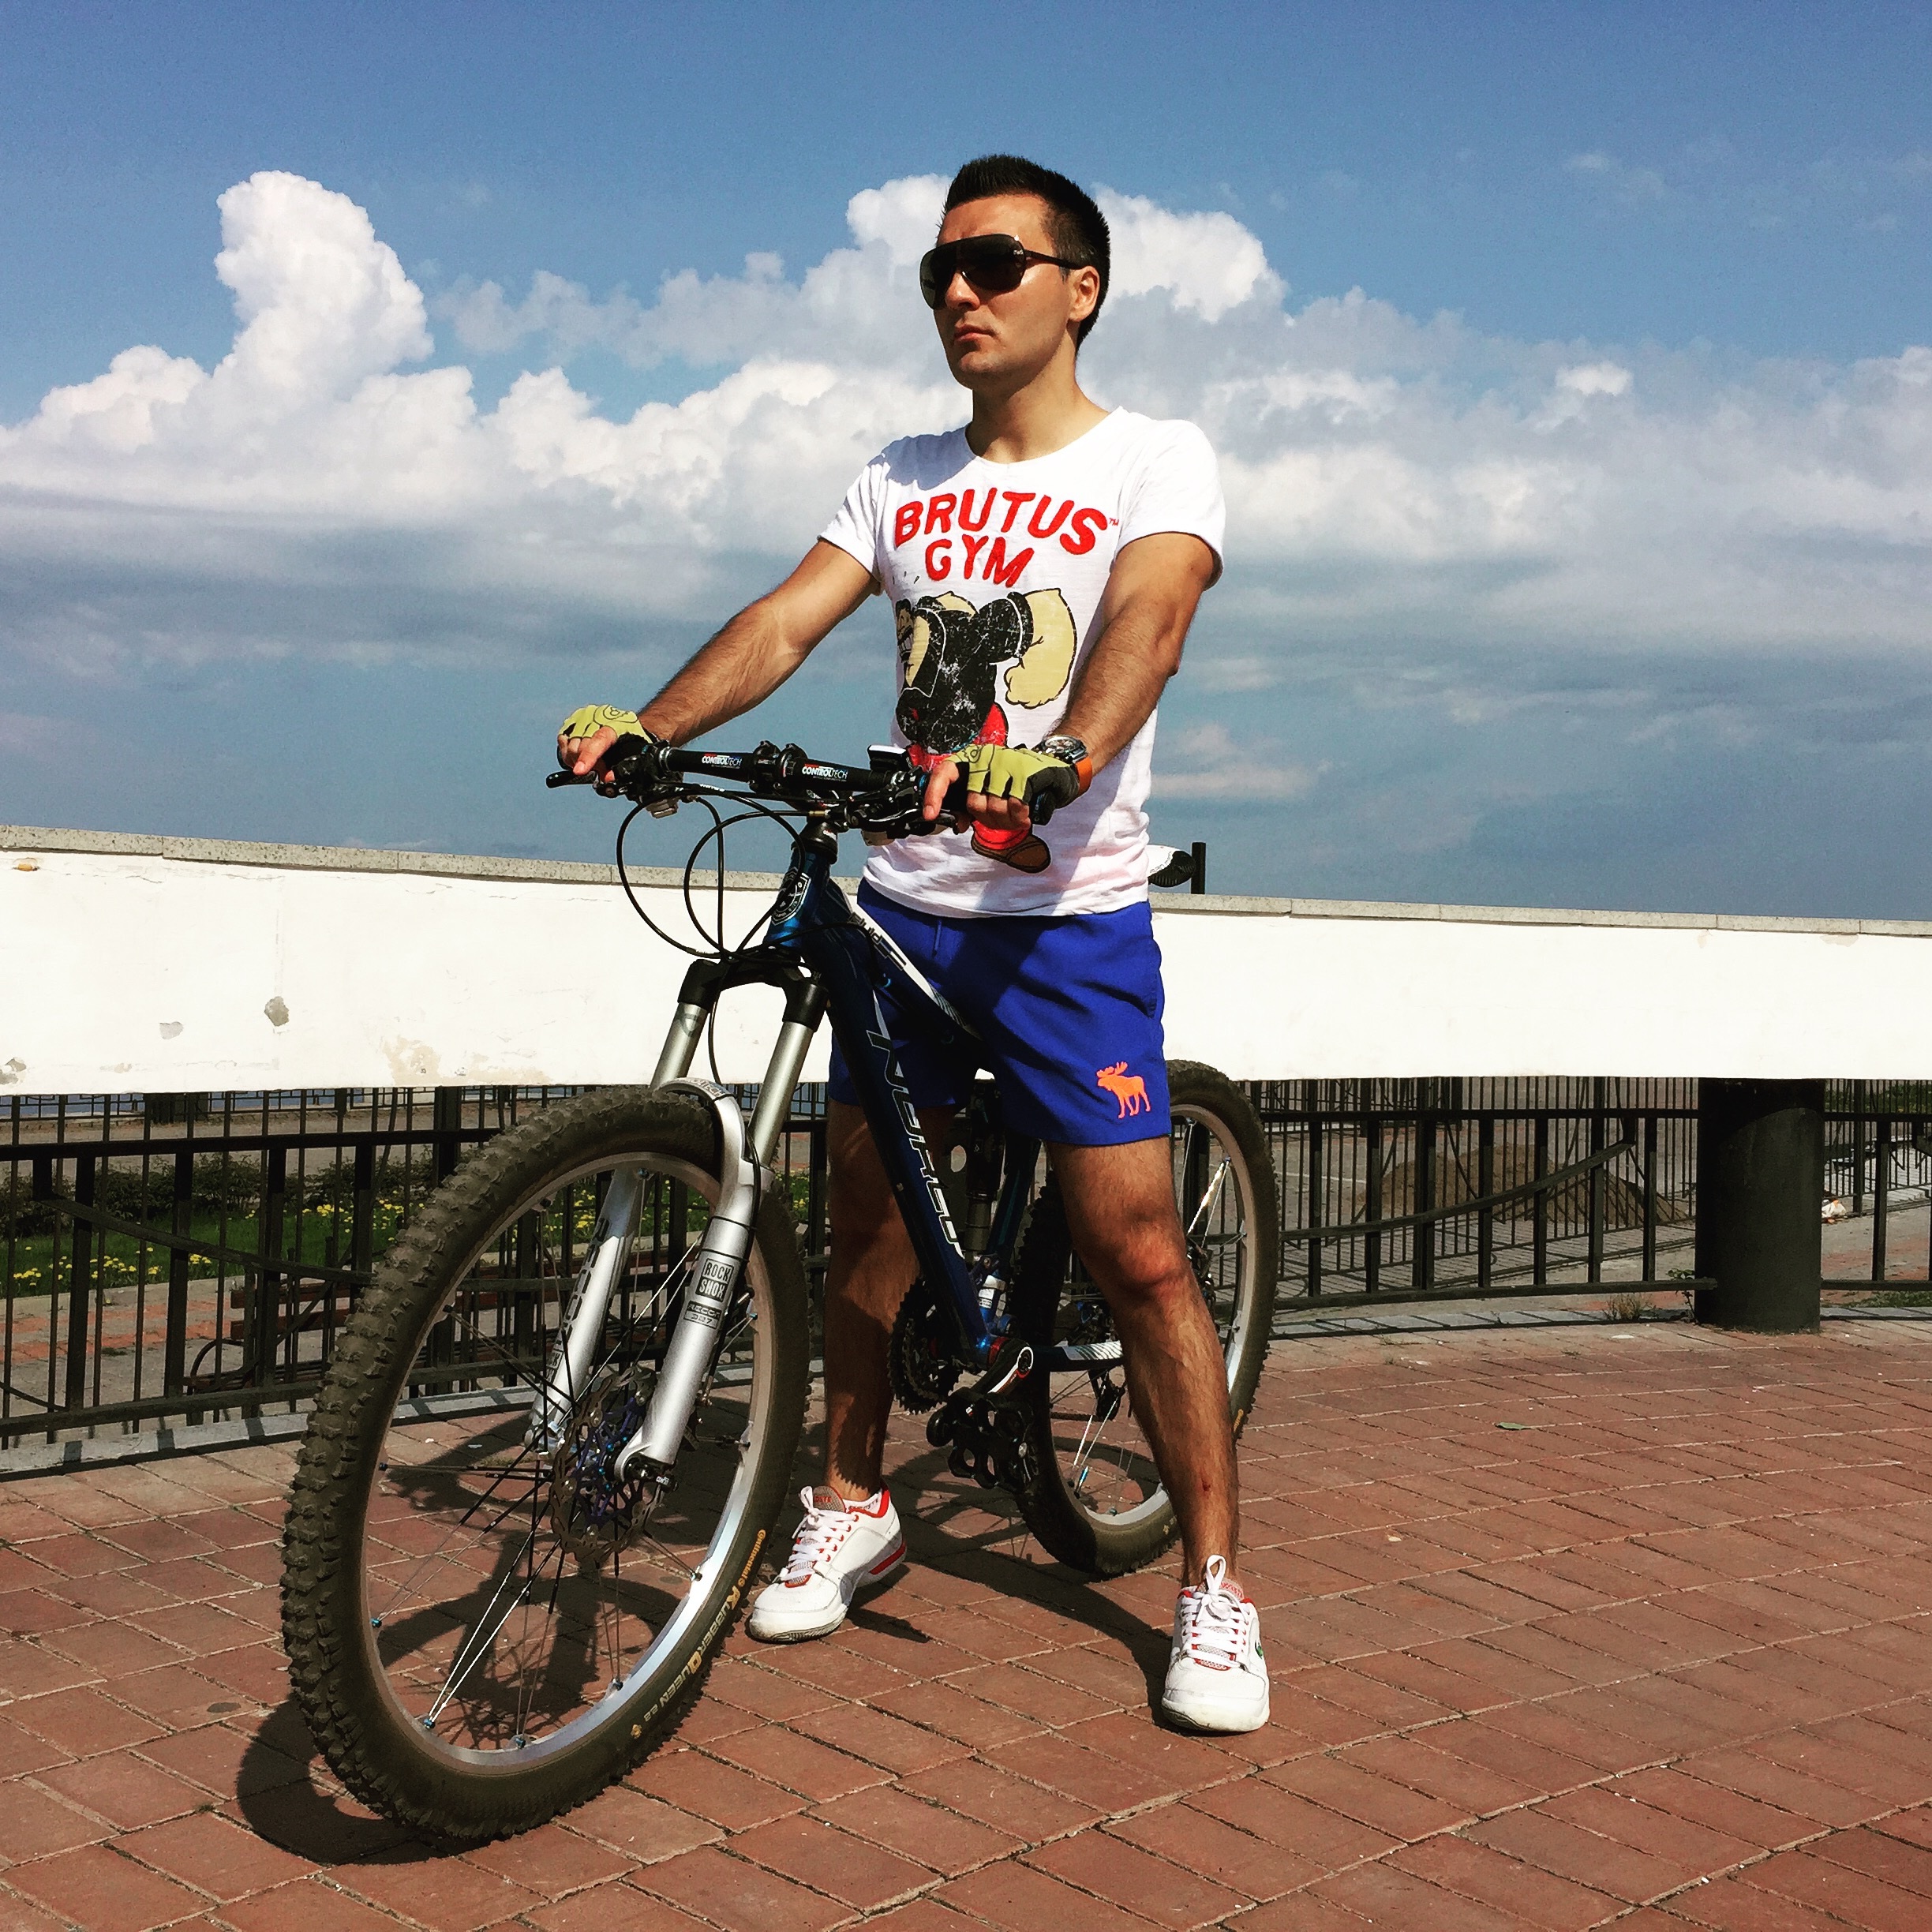
man, landscape, sky, sport, boy, bicycle, bike, summer, heaven, vehicle, mountain bike, blue sky, outdoors, cycling, race, men, clouds, sports, sunglasses, day, pretty, triathlon, mtb, road cycling, on the open air, abercrombie, bicycle racing, road bicycle, endurance sports, racing bicycle, road bicycle racing, duathlon